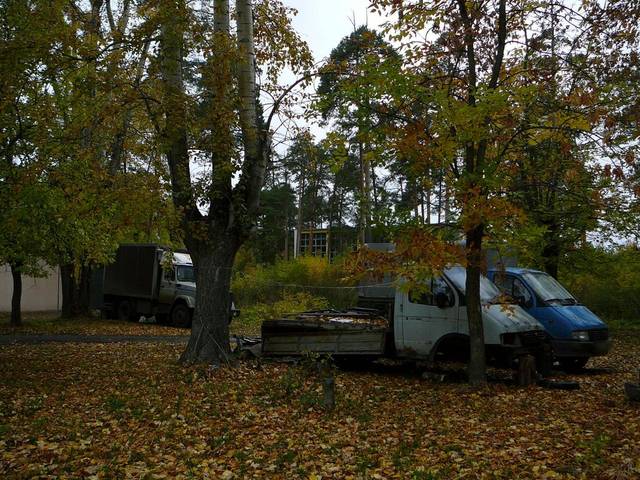
Region: Russia
Coordinates: 55.581, 39.539